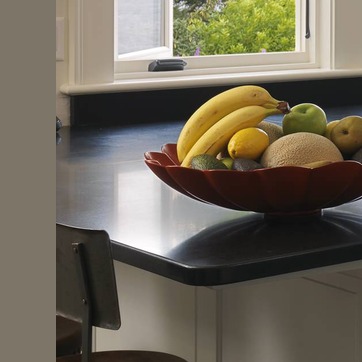
Material: ceramic